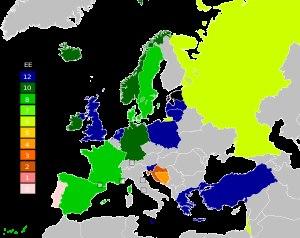
L'Estonie a participé au Concours Eurovision de la chanson 2001 le 12 mai à Copenhague, au Danemark. C'est la 7ᵉ participation et 1ʳᵉ victoire de l'Estonie au Concours Eurovision de la chanson.